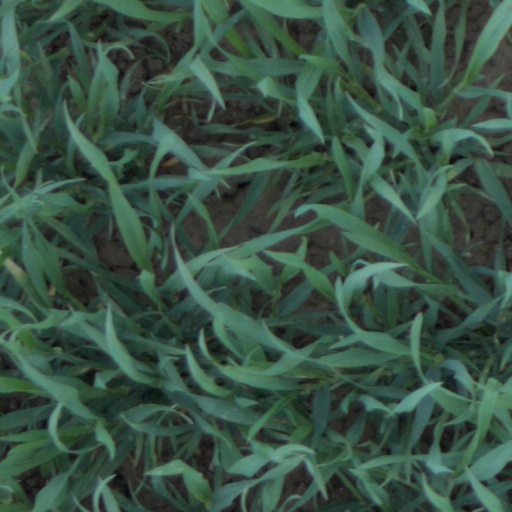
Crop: wheat